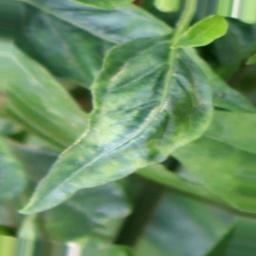
Label: nutritional